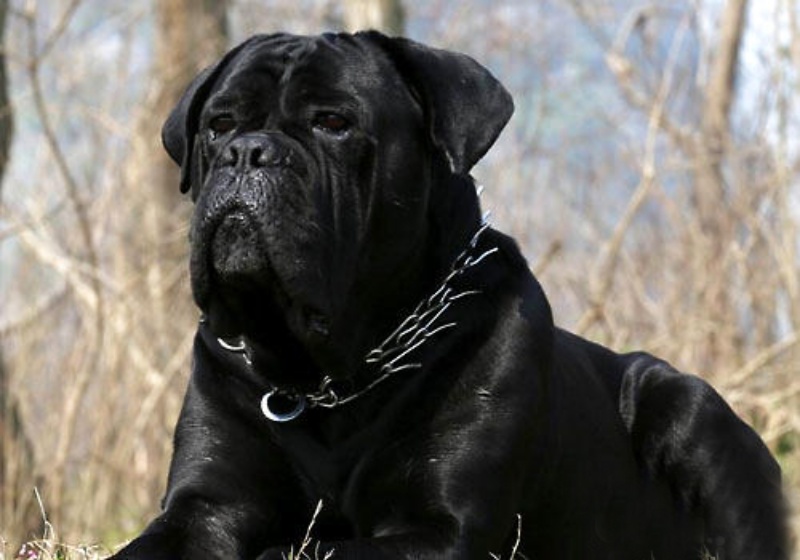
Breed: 253-n000105-Cane_Carso